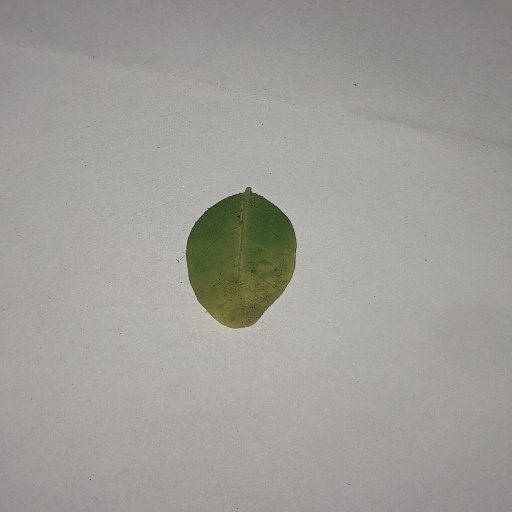
Species: Sojina
Leaf condition: Yellow Leaf